Sheffield High School, South Yorkshire

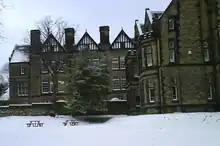
Moor Lodge in the snow

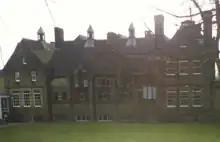
The main building of Sheffield High School

The Senior school is split into four houses named after the four founding members of the school Maria Grey, Mary Gurney, Emily Shirreff and Lady Stanley of Alderley. Their portraits are displayed on the stairs by the reception.